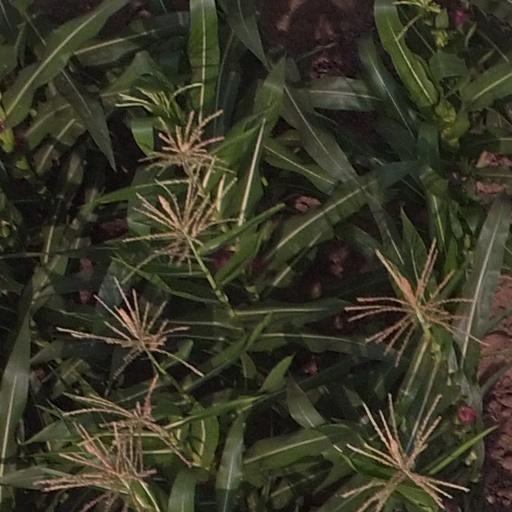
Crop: maize; corn